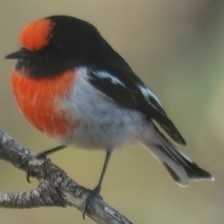
Species: AMERICAN ROBIN
Scientific name: TURDUS MIGRATORIUS
ImageNet parent category: robin